Moncton

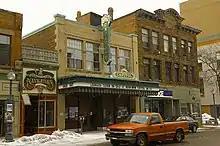
Moncton's Capitol Theatre is a performing arts venue and hosts productions for the Atlantic Ballet Theatre of Canada, and Theatre New Brunswick.

The most popular park in the area is Centennial Park which has lighted cross country skiing and hiking trails, the city's largest playground, lawn bowling and tennis facilities, a boating pond, a treetop adventure course, and Rocky Stone Field, a city owned 2,500 seat football stadium with artificial turf, and home to the Moncton Minor Football Association. The city's other main parks are Mapleton Park in the city's north end, Irishtown Nature Park (one of the largest urban nature parks in Canada) and St. Anselme Park (located in Dieppe). The numerous neighbourhood parks throughout the metro Moncton area include Bore View Park (which overlooks the Petitcodiac River), and the downtown Victoria Park, which features a bandshell, flower gardens, fountain, and the city's cenotaph. There is an extensive system of hiking and biking trails in Metro Moncton. The Riverfront Trail is part of the Trans Canada Trail system, and various monuments and pavilions can be found along its length.